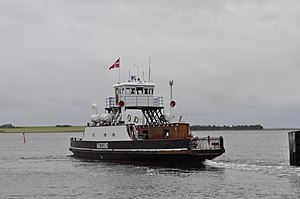
Mors-Thy Færgefart (Næssund)
Næssundfærgen i 2012
Næssundoverfarten er en del Mors-Thy Færgefart. Overfarten betjenes af færgen Næssund, der har plads til 12 biler og 99 passagerer og sejler mellem Sydmors og Sydthy som en del af sekundærrute 545. Overfarten varer fem minutter.